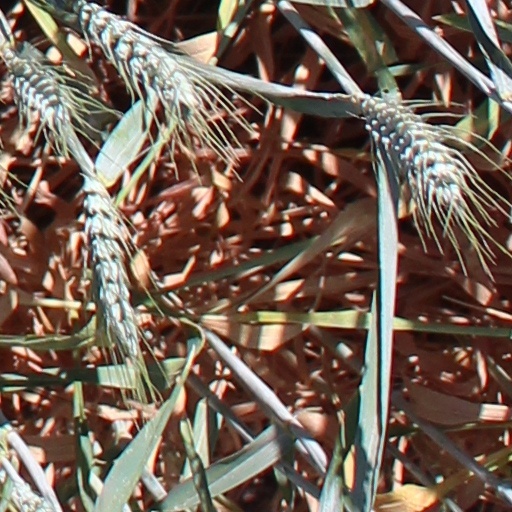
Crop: wheat